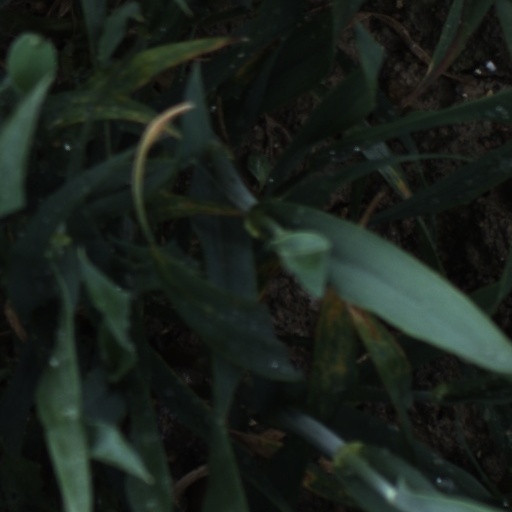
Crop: wheat